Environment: real
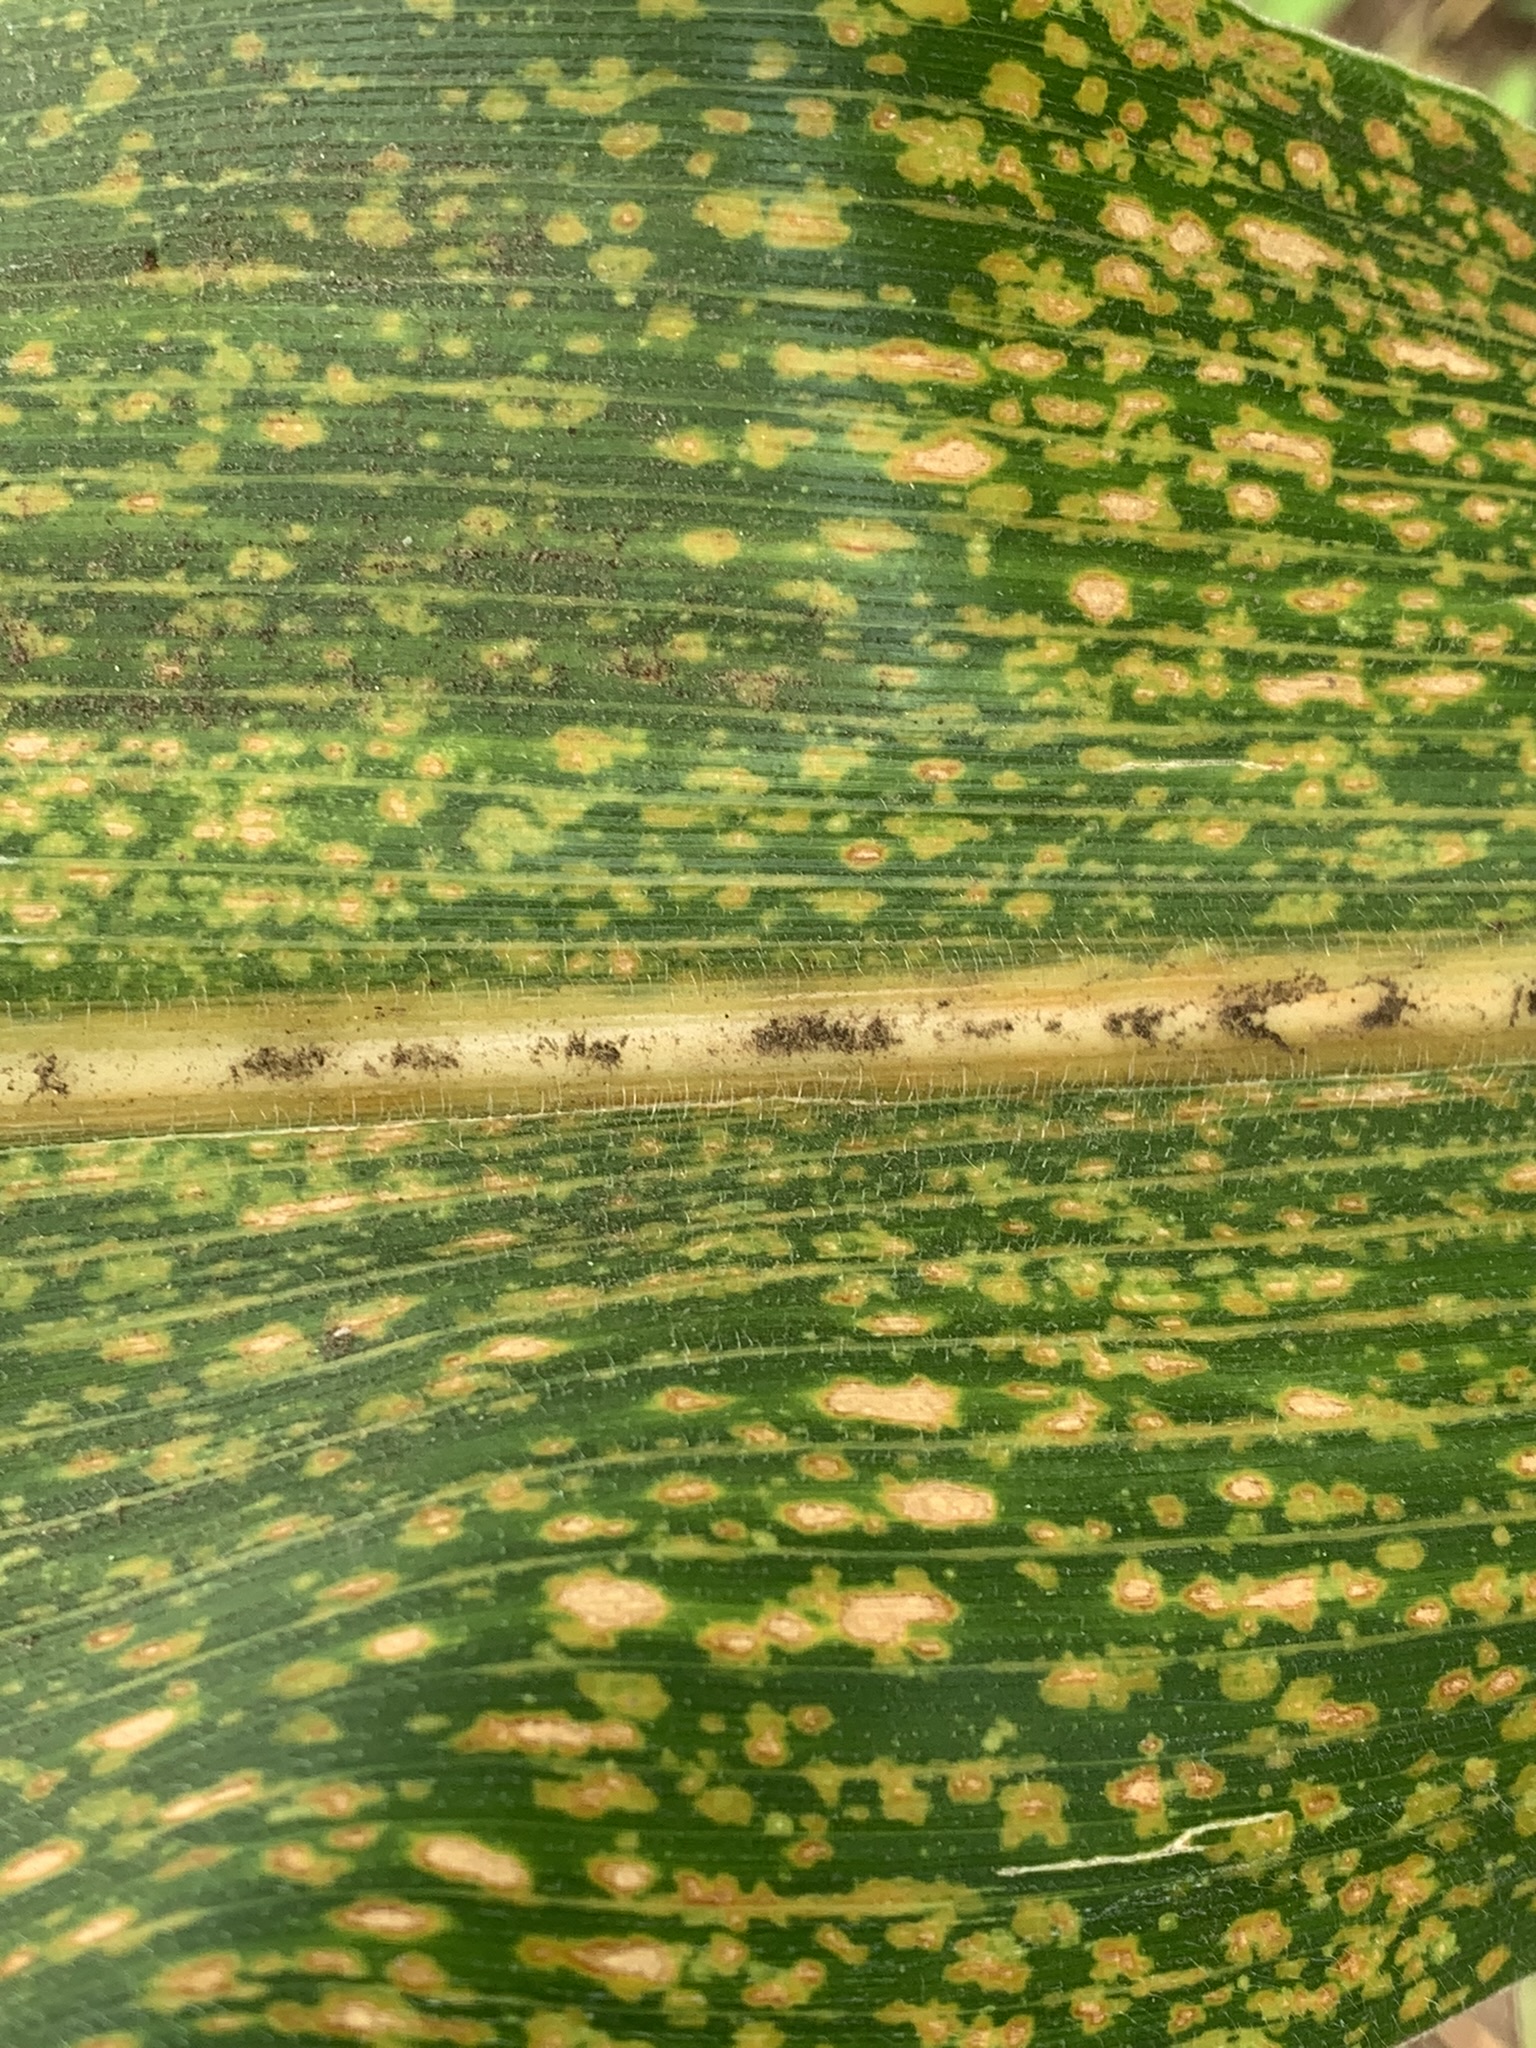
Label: lethal_necrosis